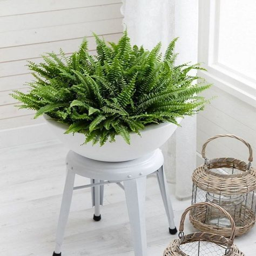
take a look at these best low - maintenance houseplants , if you 're new to growing plants indoors or find yourself lazy .